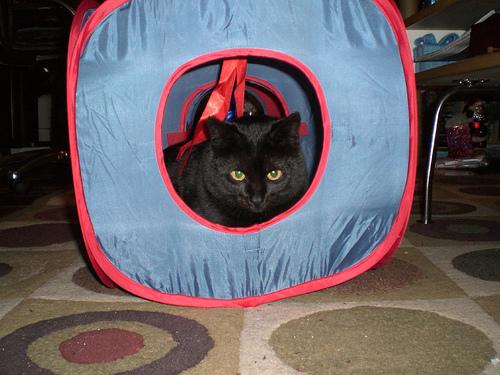
Breed: Bombay